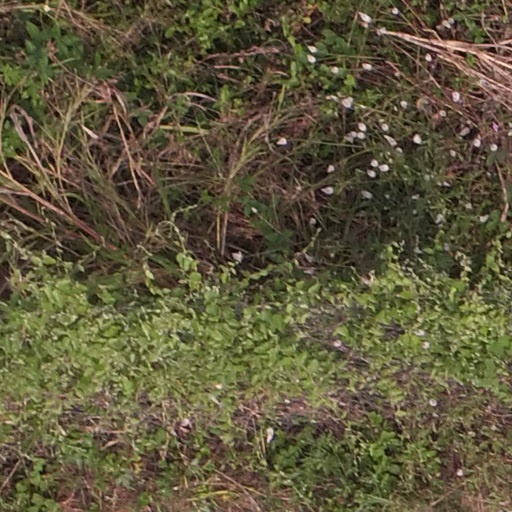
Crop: maize; corn